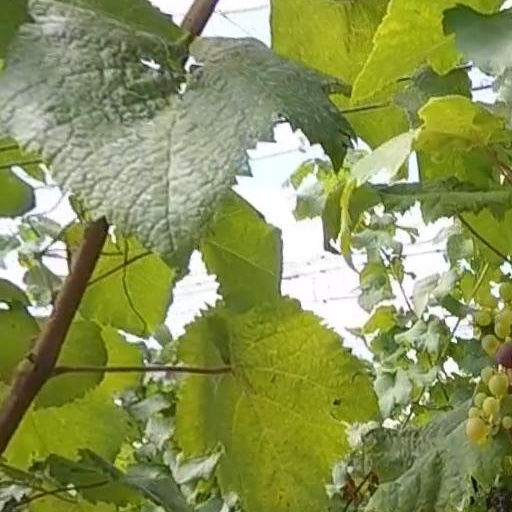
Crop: grape